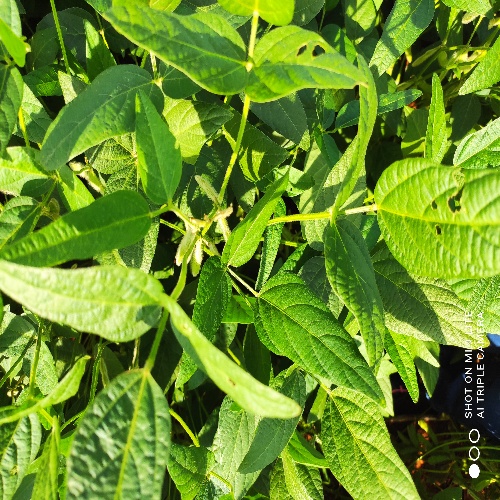
Label: Caterpillar